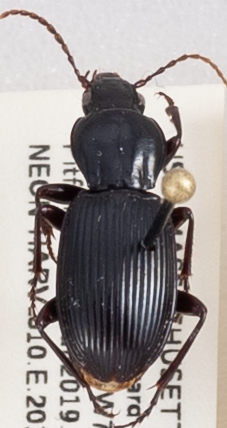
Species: Pterostichus tristis
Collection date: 2019-06-18
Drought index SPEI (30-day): -0.116
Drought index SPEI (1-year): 2.09
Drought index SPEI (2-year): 2.09